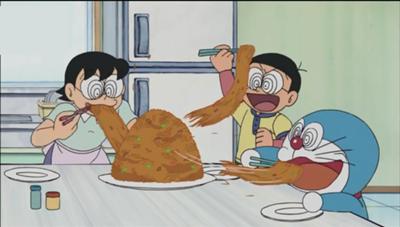
回答: ペヤング解禁